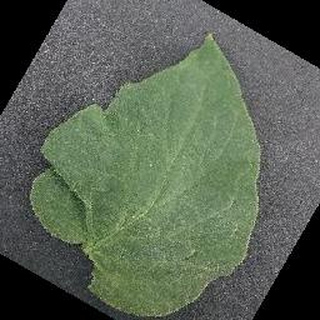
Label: healthy_tomato